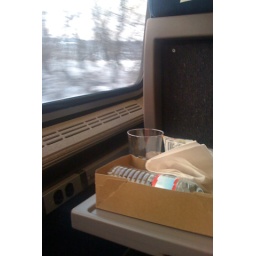
wine in a plastic cup